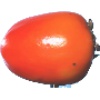
Label: kaki